Heiligenstadt Parish Church St. Michael

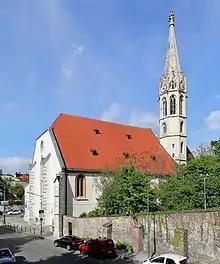
Parish Church St. Michael's in Heiligenstadt

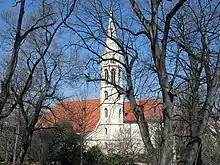
Southside of Parish Church St. Michael

The Parish Church St. Michael's (German: "Pfarrkirche St. Michael") is a Roman Catholic parish church in the suburb of Heiligenstadt in the 19th district of Vienna, Döbling. It is dedicated to the Archangel Michael.